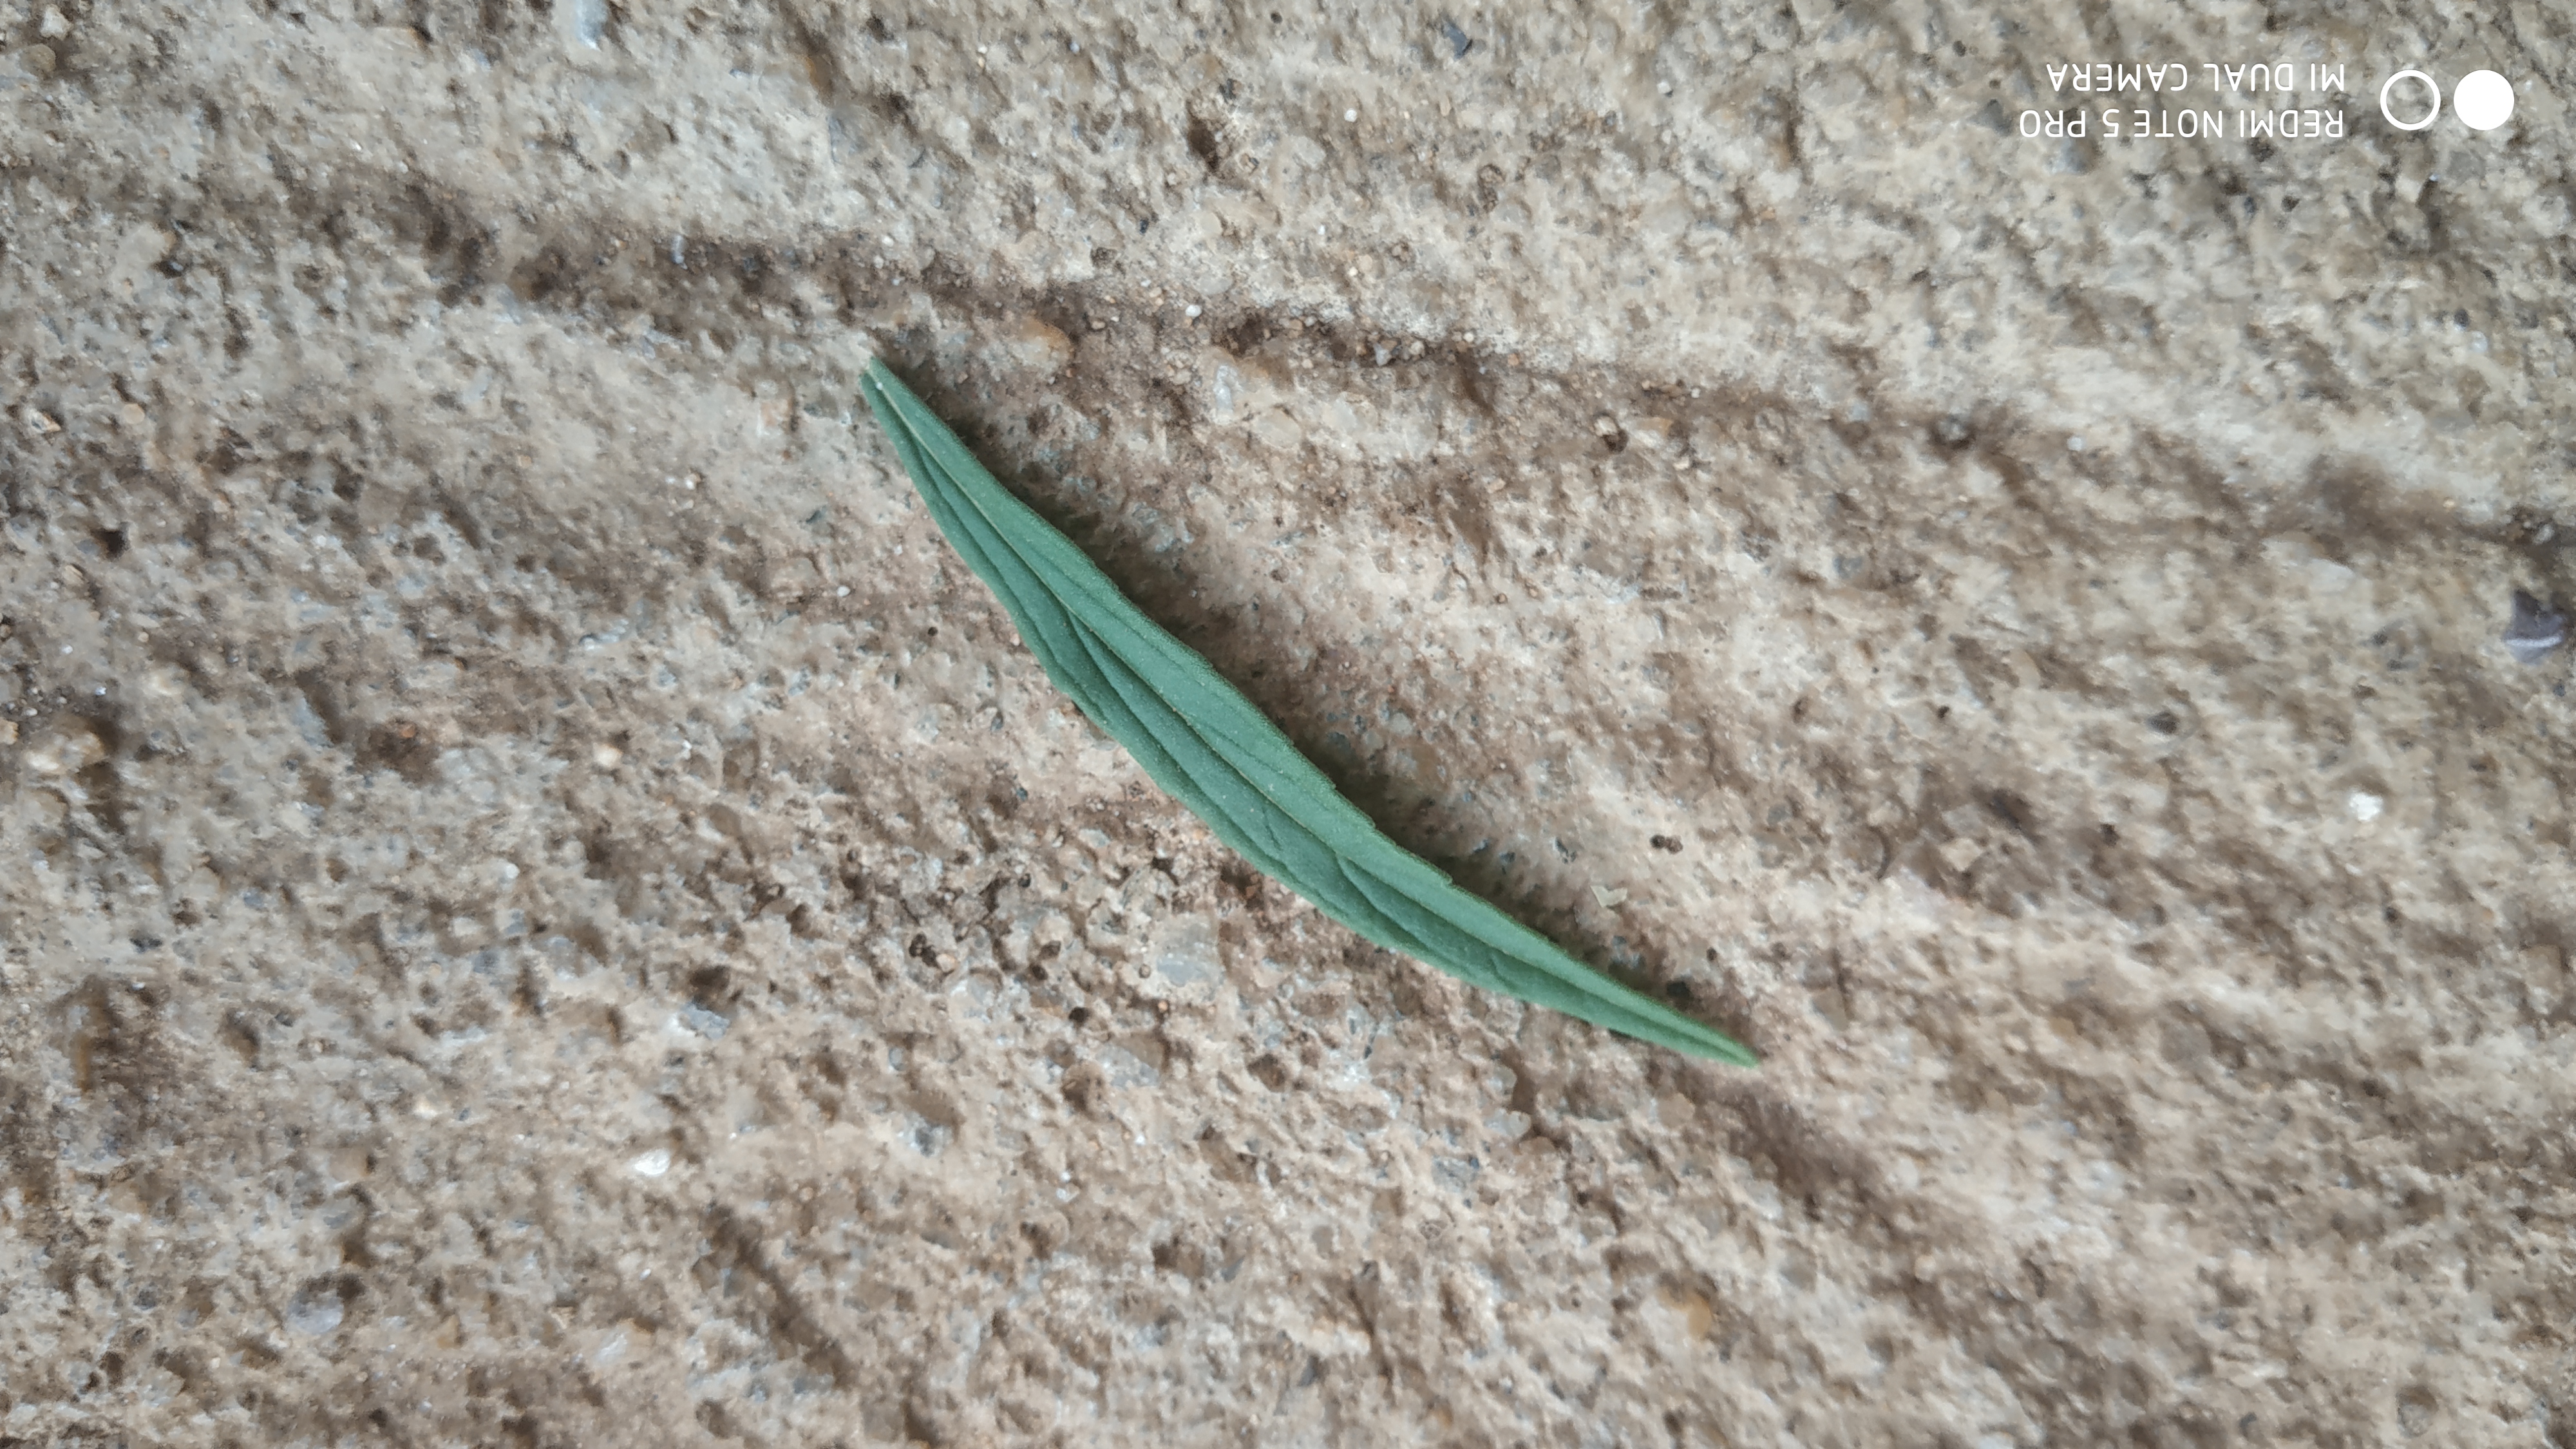
Plant: Thumbe